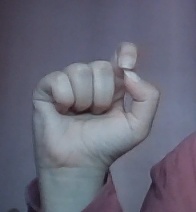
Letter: fa